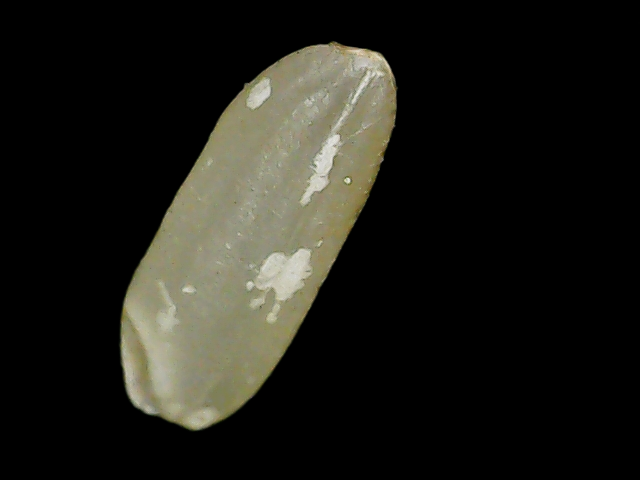
Rice variety: Binadhan11